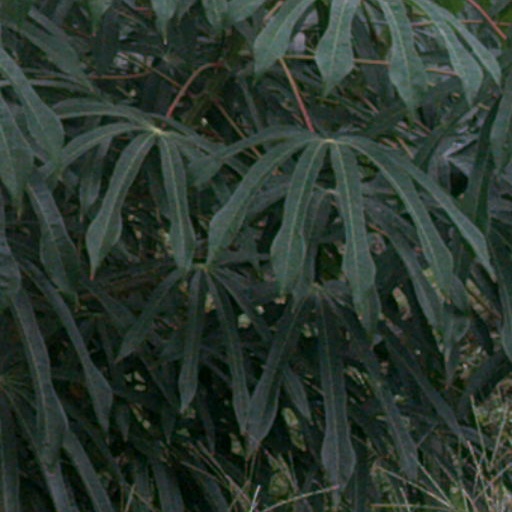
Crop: cassava